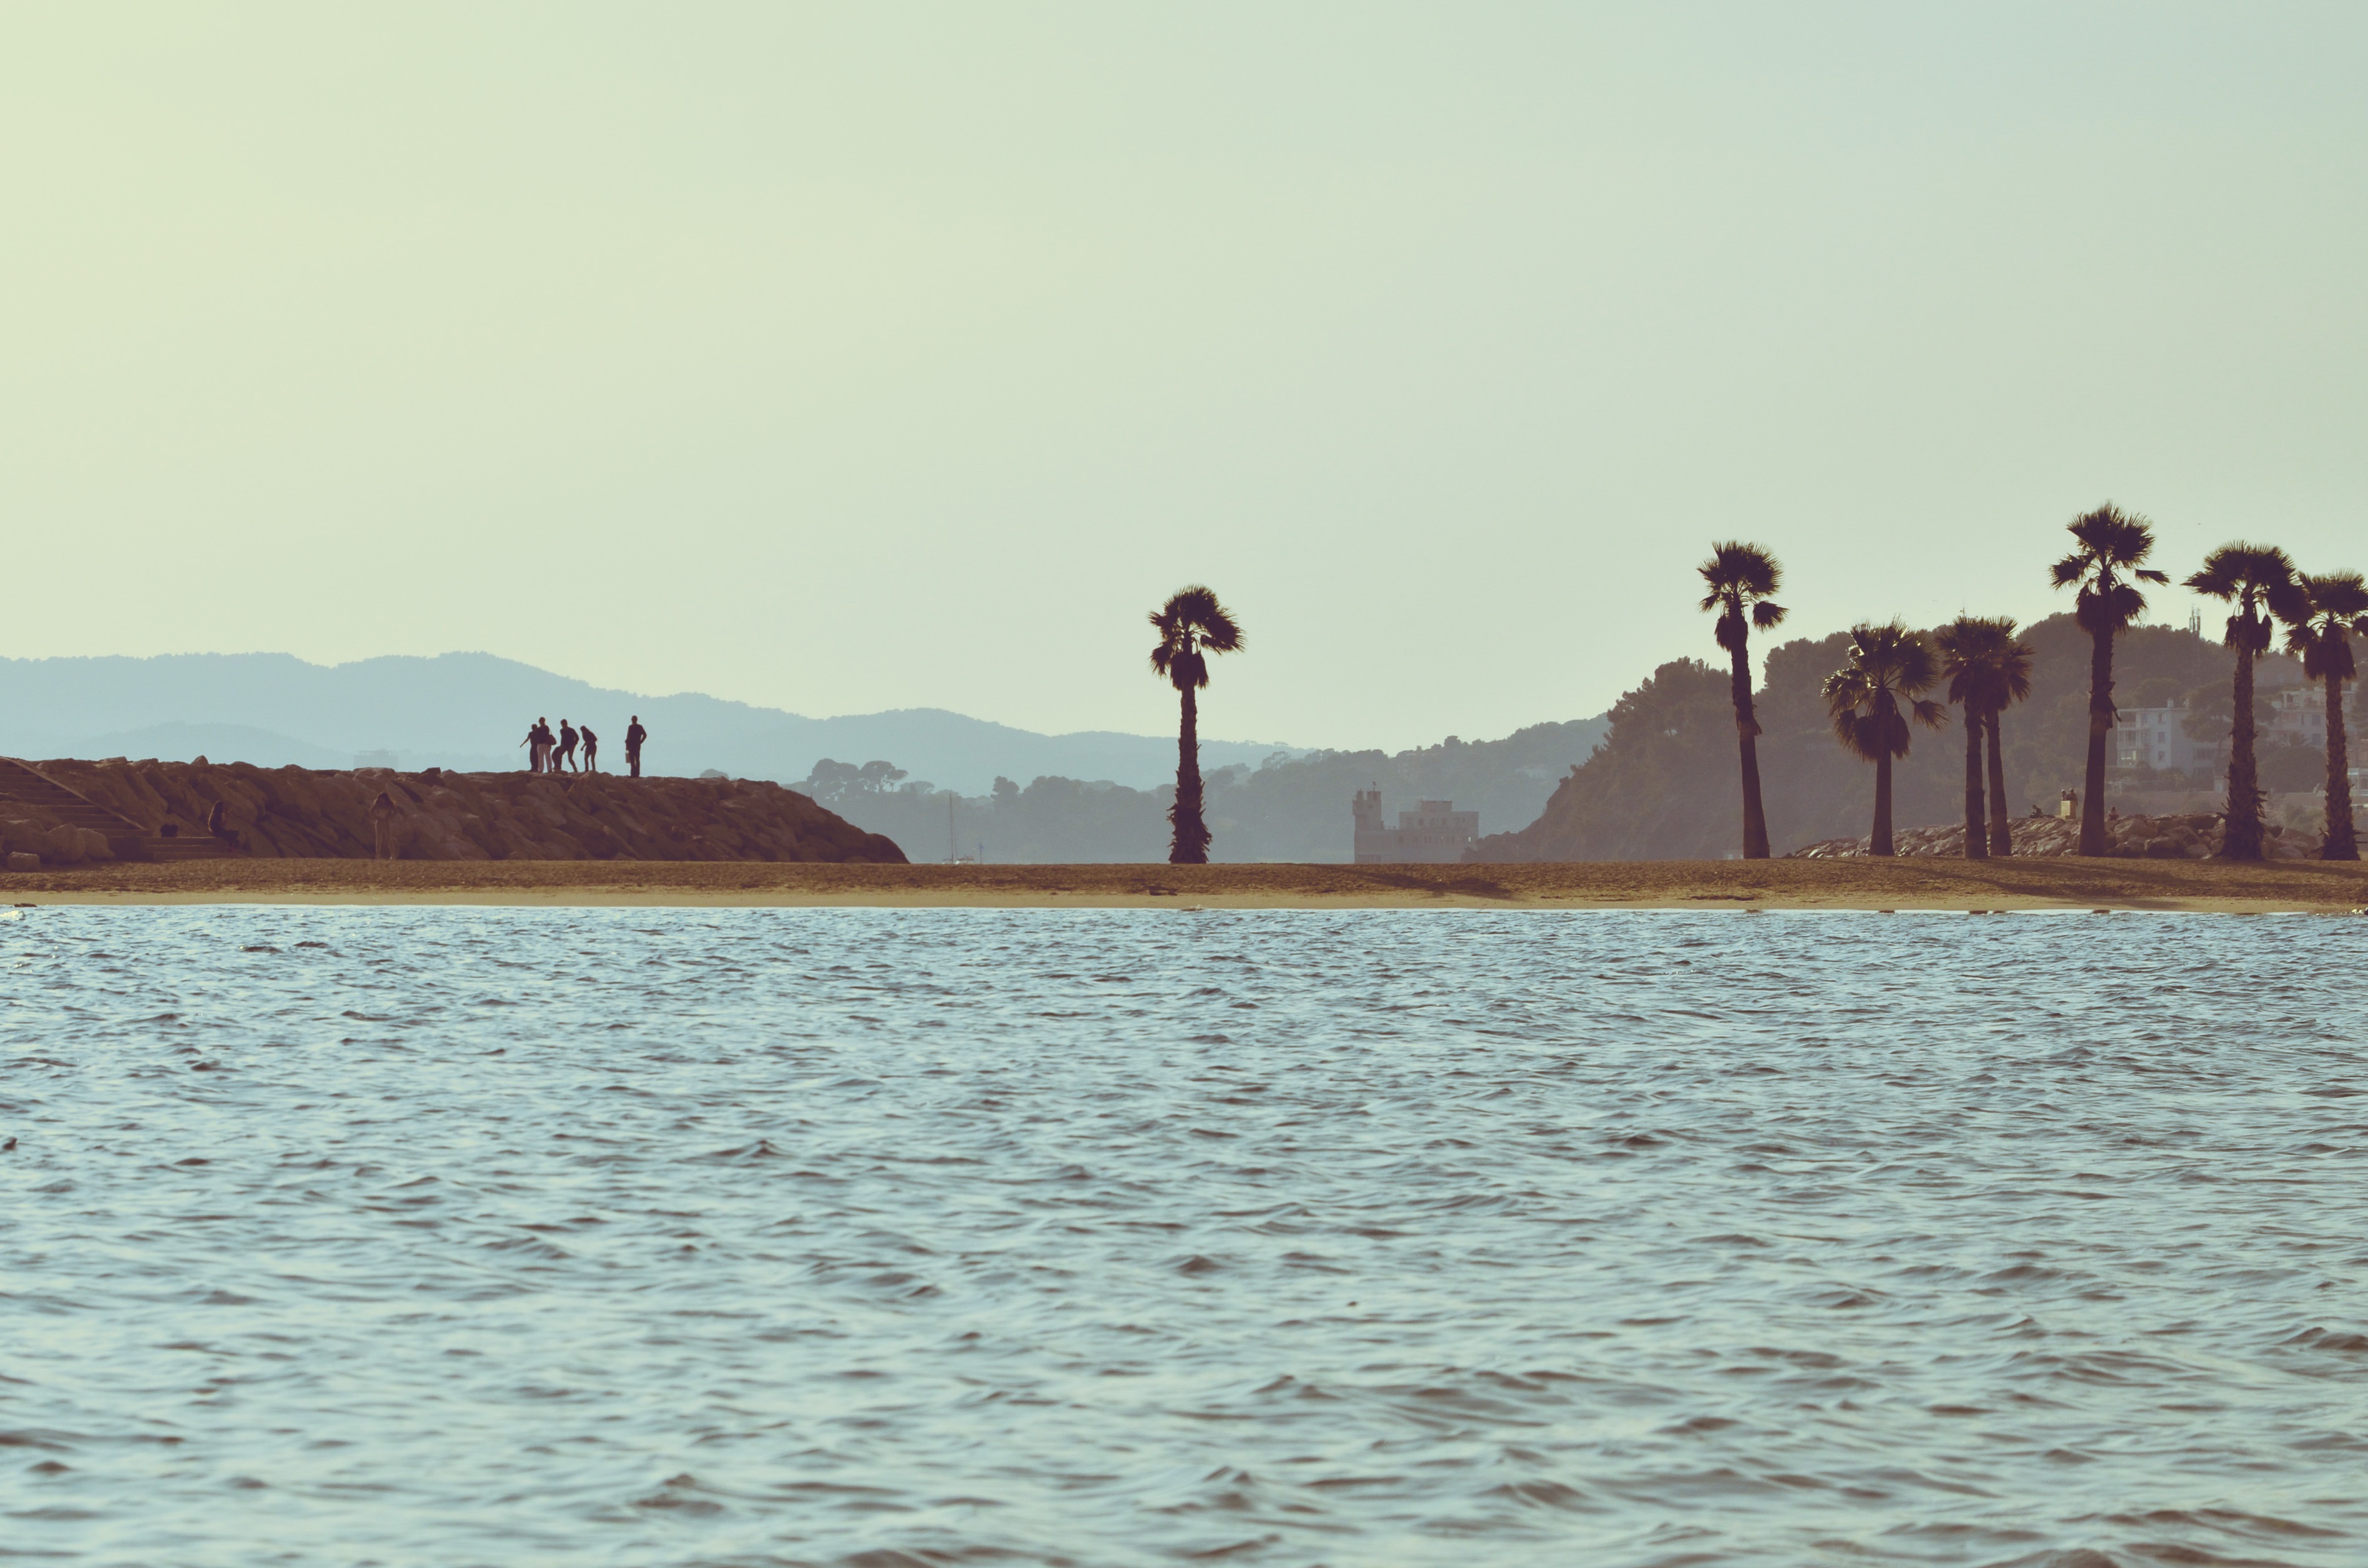
beach, sea, coast, sand, ocean, horizon, shore, wave, vacation, bay, body of water